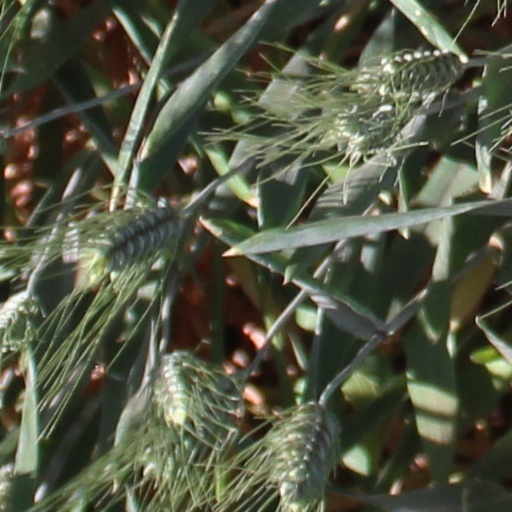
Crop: wheat